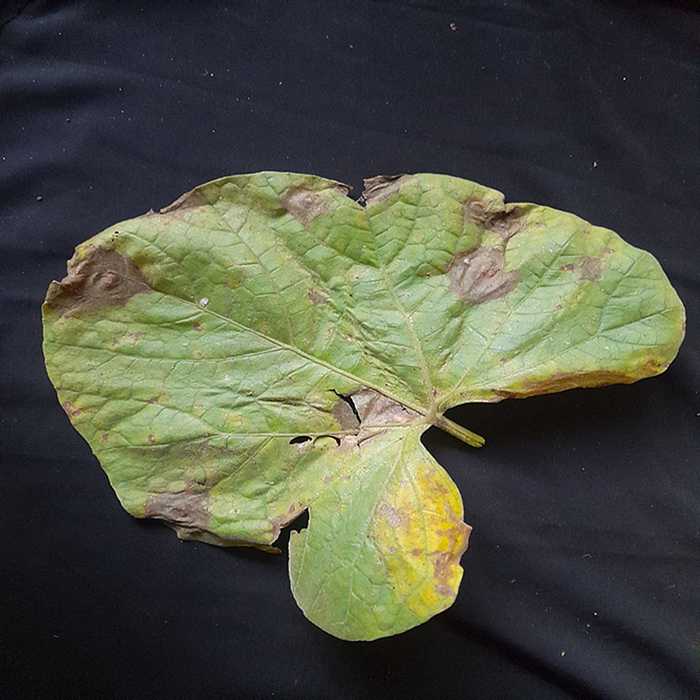
Plant: Bottle gourd
Label: Downey mildew